Henry O. Wagoner

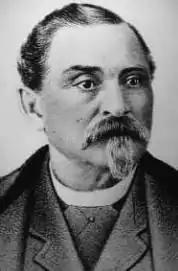
Wagoner's friend and brother-in-law, Barney Ford.

In late 1843 he moved to Chatham, Ontario, a popular Underground Railroad terminus, where he worked at "Chatham Journal". He also taught primary school in Kent County, Ontario. On August 7, 1844, he married a woman named Susan. In May 1846 he moved to a house on Dearborn Street in Chicago, taking typesetting work in the printing office at the "Western Citizen" and the "Chicago Advertiser". When Frederick Douglass started publishing the "North Star" in 1846, Wagoner became an occasional correspondent. In late 1847, he quit working in printing and began to acquire property. By 1852, he owned and operated a produce depot and grist mill, specializing in southern-style corn meal with great success.